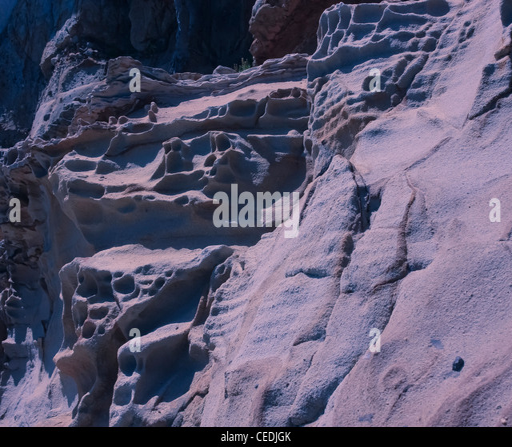
a wall formed of rock in moonlight